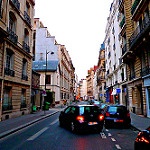
Scene: Outdoor